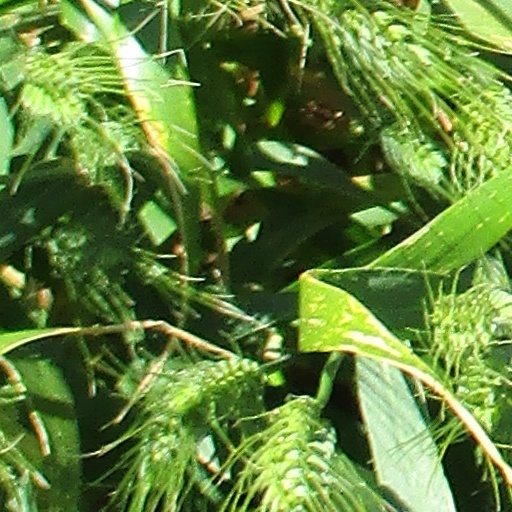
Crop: wheat